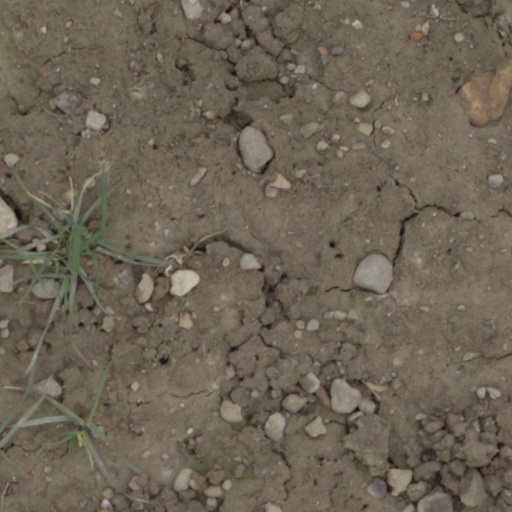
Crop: wheat